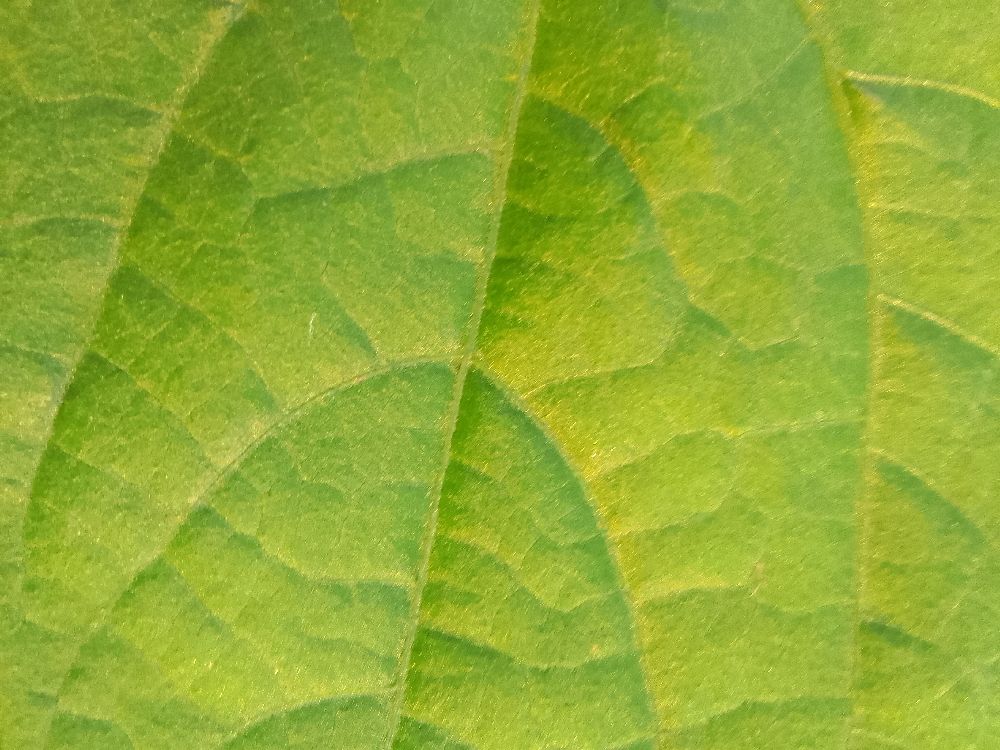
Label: healthy